Guizhou–Guangxi railway

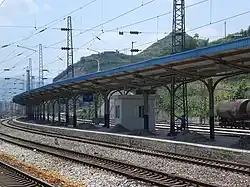
The Guiding railway station in Guiding County, Guizhou

Over 200,000 workers were mobilized for the project in Guangxi and 30,000 in Guizhou. Over 2,000 workers died of disease and accidents. Work on the final section from Duyun to Guizhou was halted in 1944 with the Japanese Ichi-Go Offensive. In November 1944, the Japanese captured Liuzhou and proceeded to travel up the railway to attack southern Guizhou. The Chinese forces defending Mawei, Dushan and Duyun proceeded to destroy the railway and train cars. After the Japanese surrender in 1945, the Republican government began to repair the sections damaged by the war. The Chinese Civil War intervened and by 1949 only the Liuzhou-Jinchengjiang section had been restored.